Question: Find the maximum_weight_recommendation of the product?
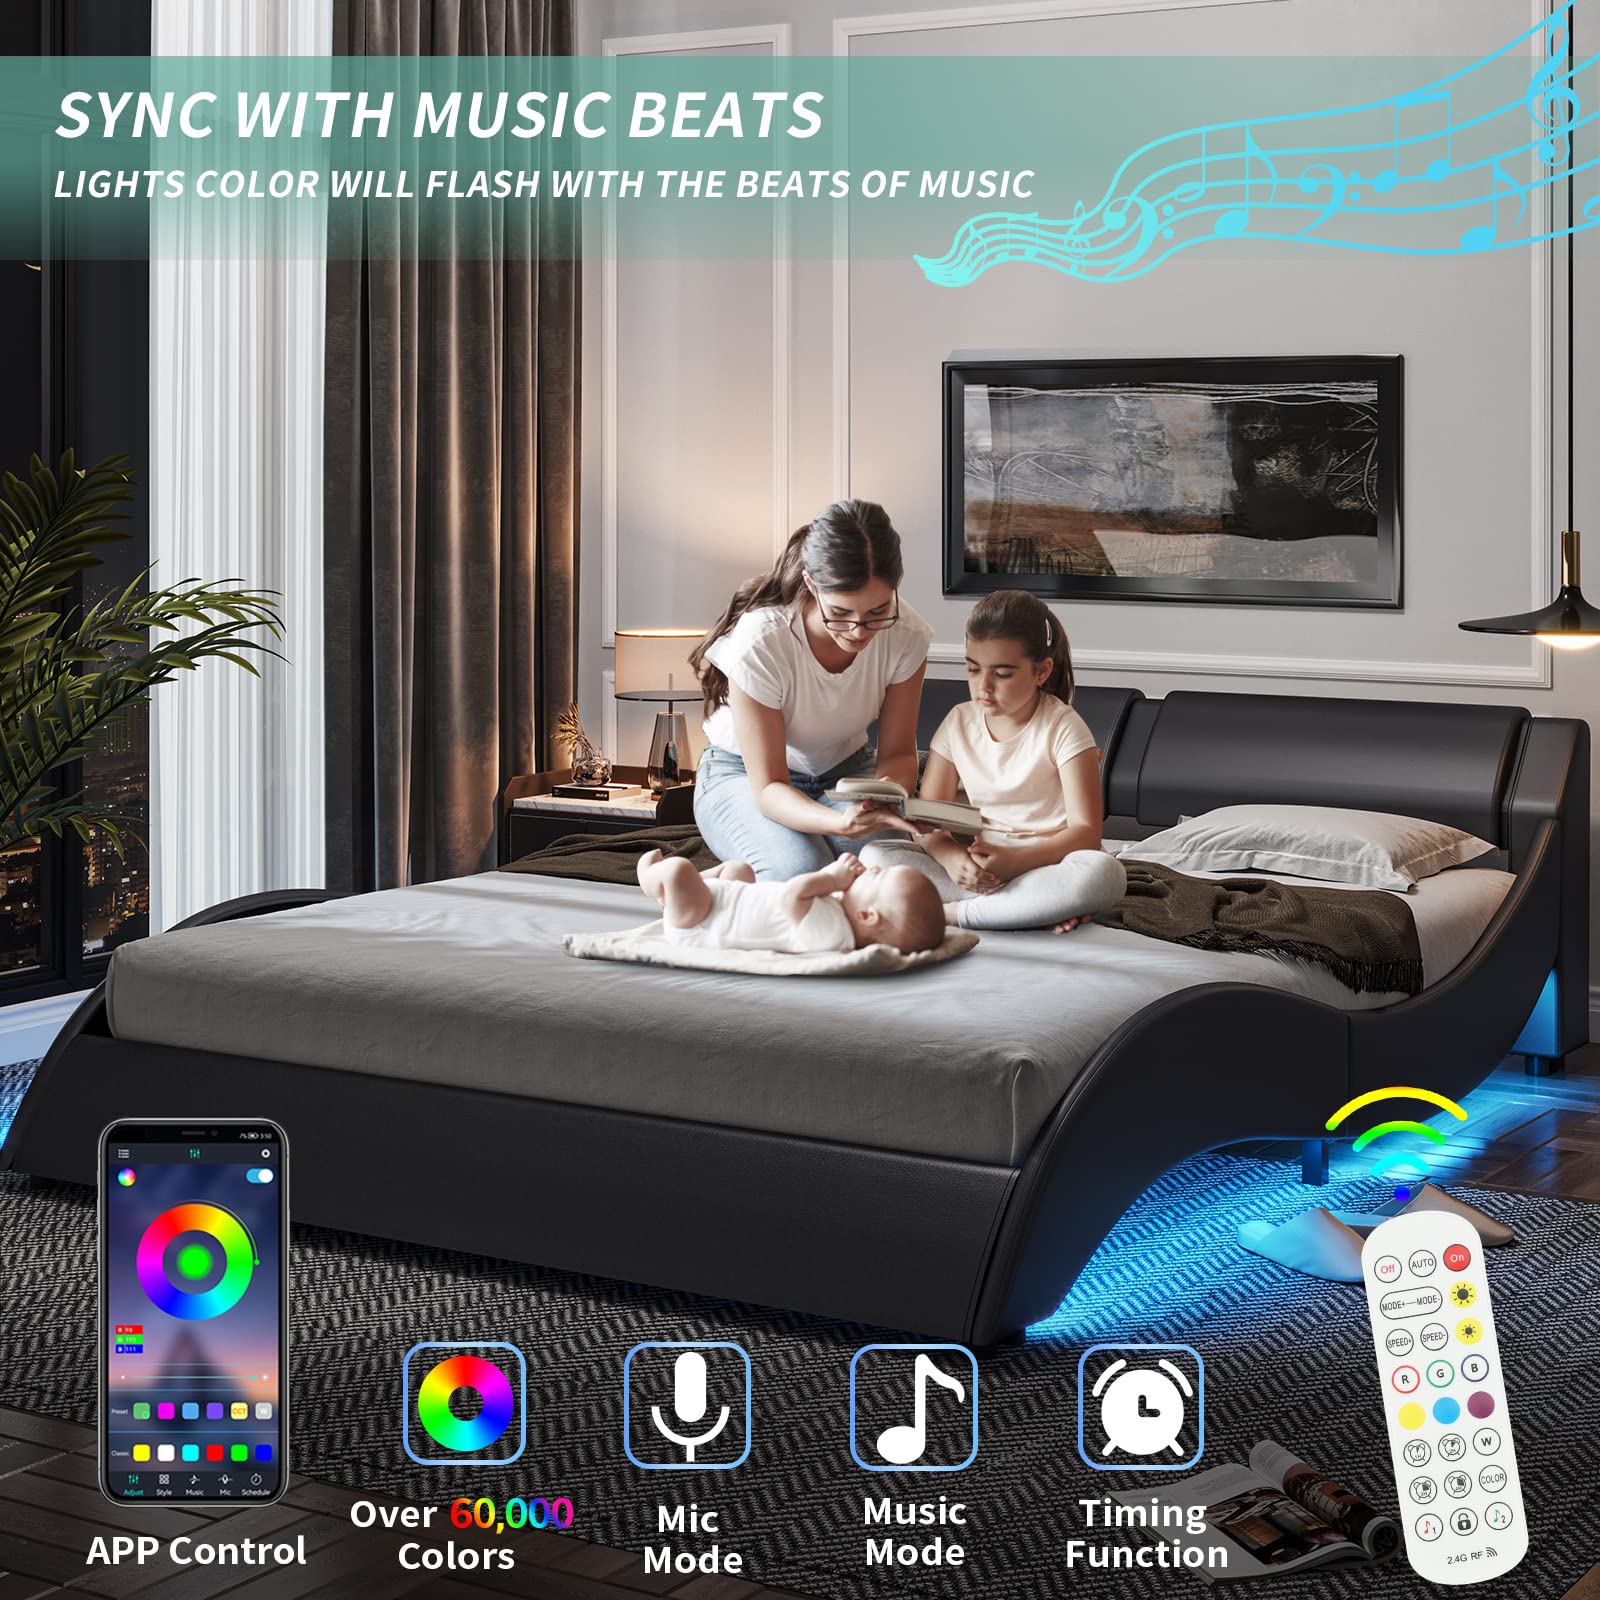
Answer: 2.4 gram